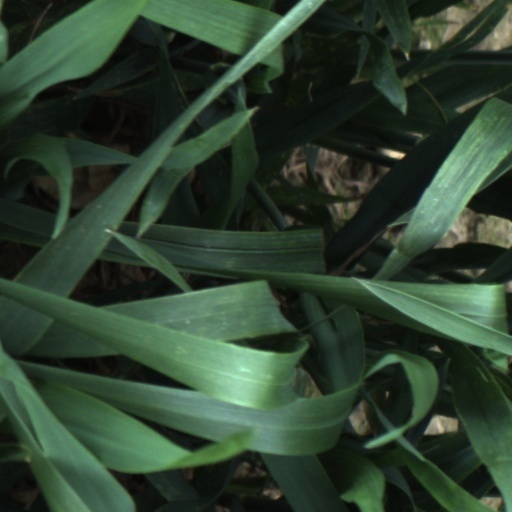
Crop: wheat